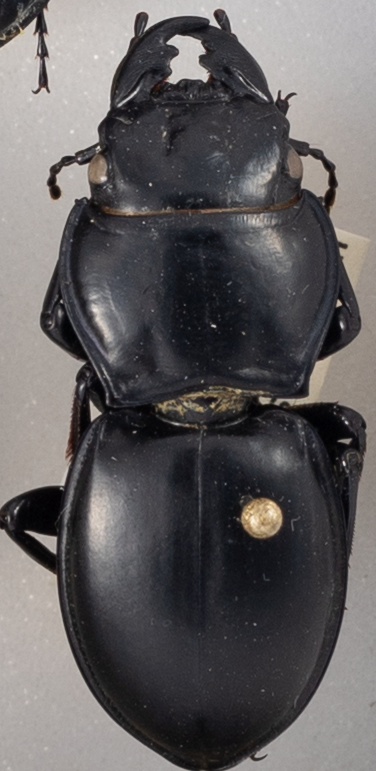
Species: Pasimachus californicus
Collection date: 2021-05-10
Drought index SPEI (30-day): -0.71
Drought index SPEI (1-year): -0.03
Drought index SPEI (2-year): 1.01